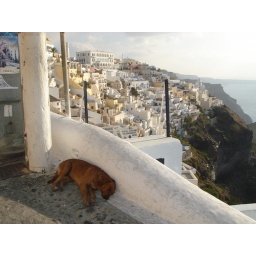
A sleeping dog in Santorini